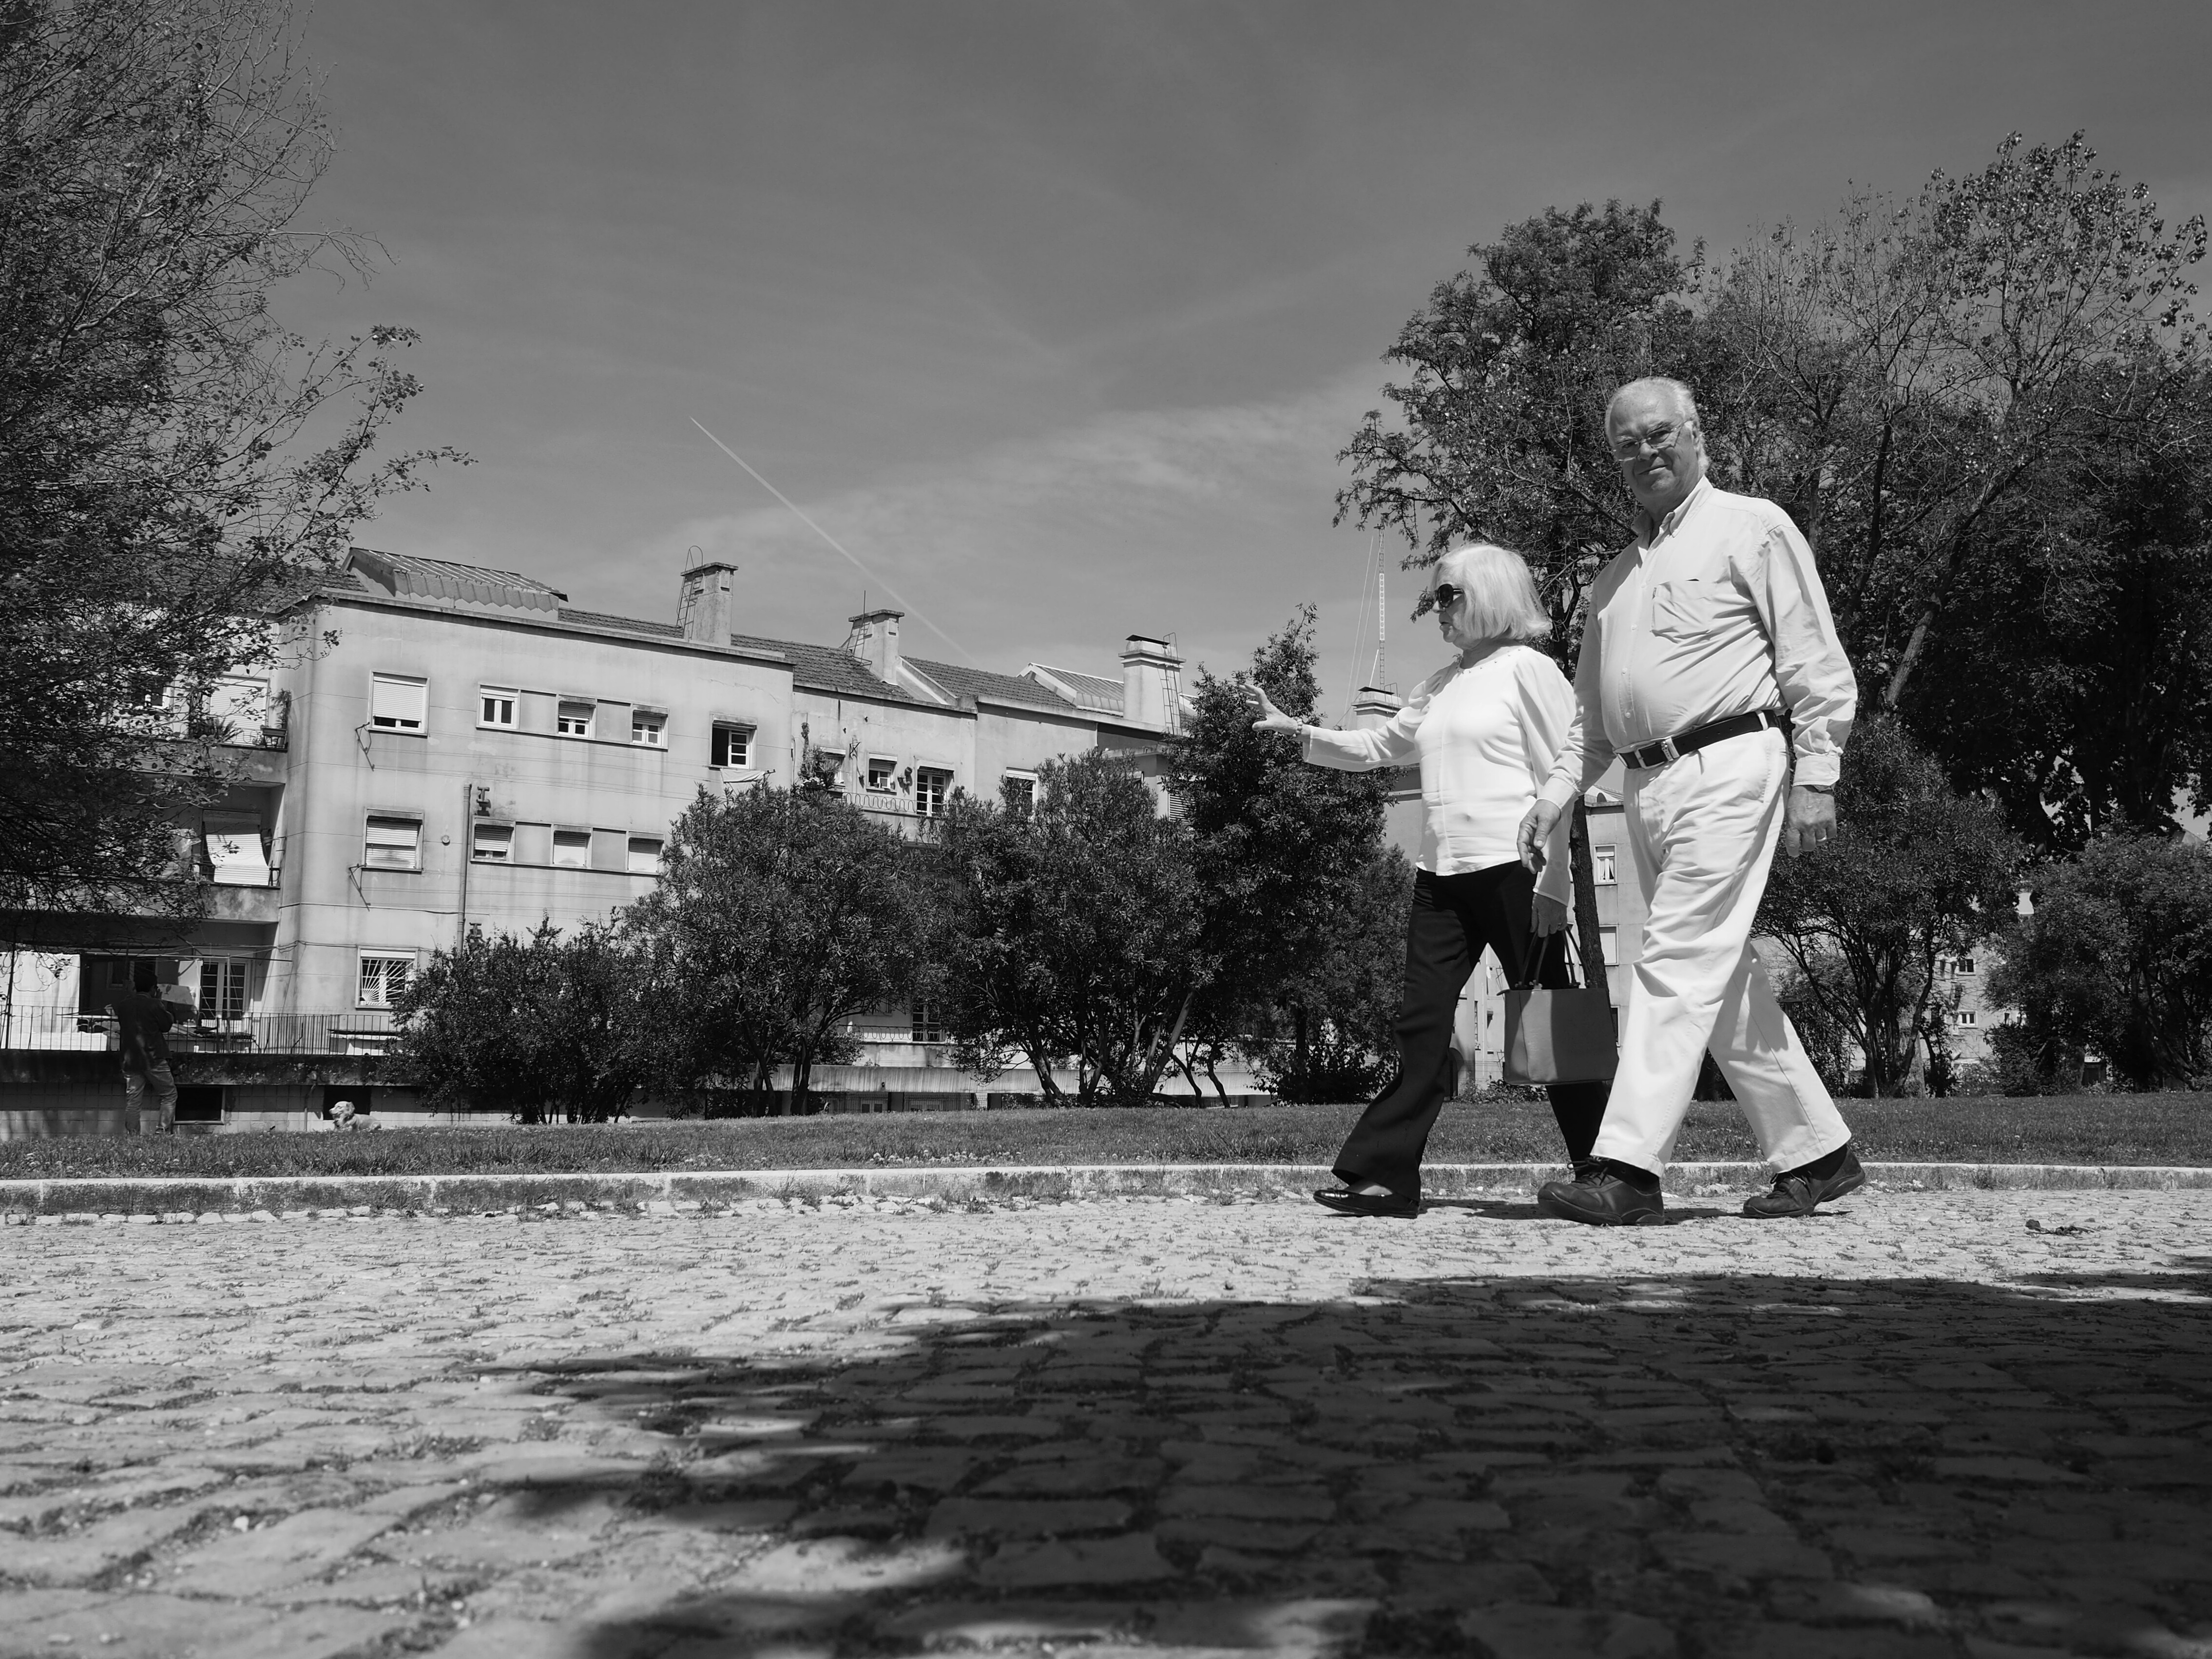
creative, black and white, people, white, street, photography, urban, social, lens, black, monochrome, streetphotography, bw, blackandwhite, blackwhite, streets, candid, best, moments, public, em5, olympus, photograph, prime, pretoebranco, rua, omd, streetphoto, image, faces, branco, f18, 17mm, lisboa, lisbon, moment, unposed, decisive, souls, pretobranco, preto, omdem5, sp, pb, inpublic, fotografiaderua, streetmoments, lavinha, monochrome photography